History of Manchester

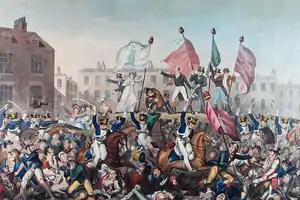
The Peterloo Massacre was a major event in the history of the city.

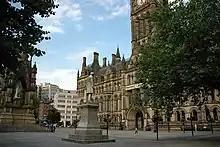
Albert Square

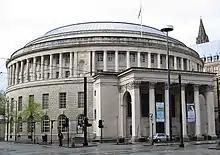
Manchester Central Library, St Peter's Square

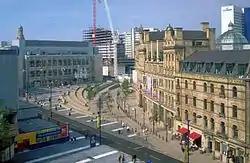
Manchester's Exchange Square undergoing extensive regeneration

Manchester remained a small market town until the late 18th century and the beginning of the Industrial Revolution. The Spinning Jenny in 1764 marked the beginning of the Industrial Revolution and brought with it the first fully mechanised production process. The myriad small valleys in the Pennine Hills to the north and east of the town, combined with the damp climate, proved ideal for the construction of water-powered cotton mills such as Quarry Bank Mill, which industrialised the spinning and weaving of cloth.